946

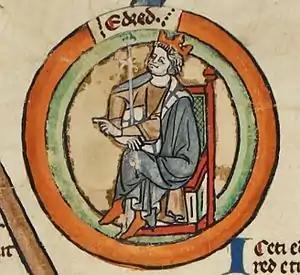
King Eadred of England (923–955)

Year 946 (CMXLVI) was a common year starting on Thursday of the Julian calendar.